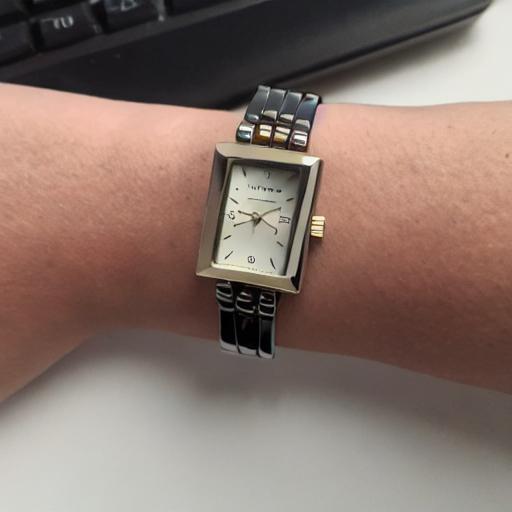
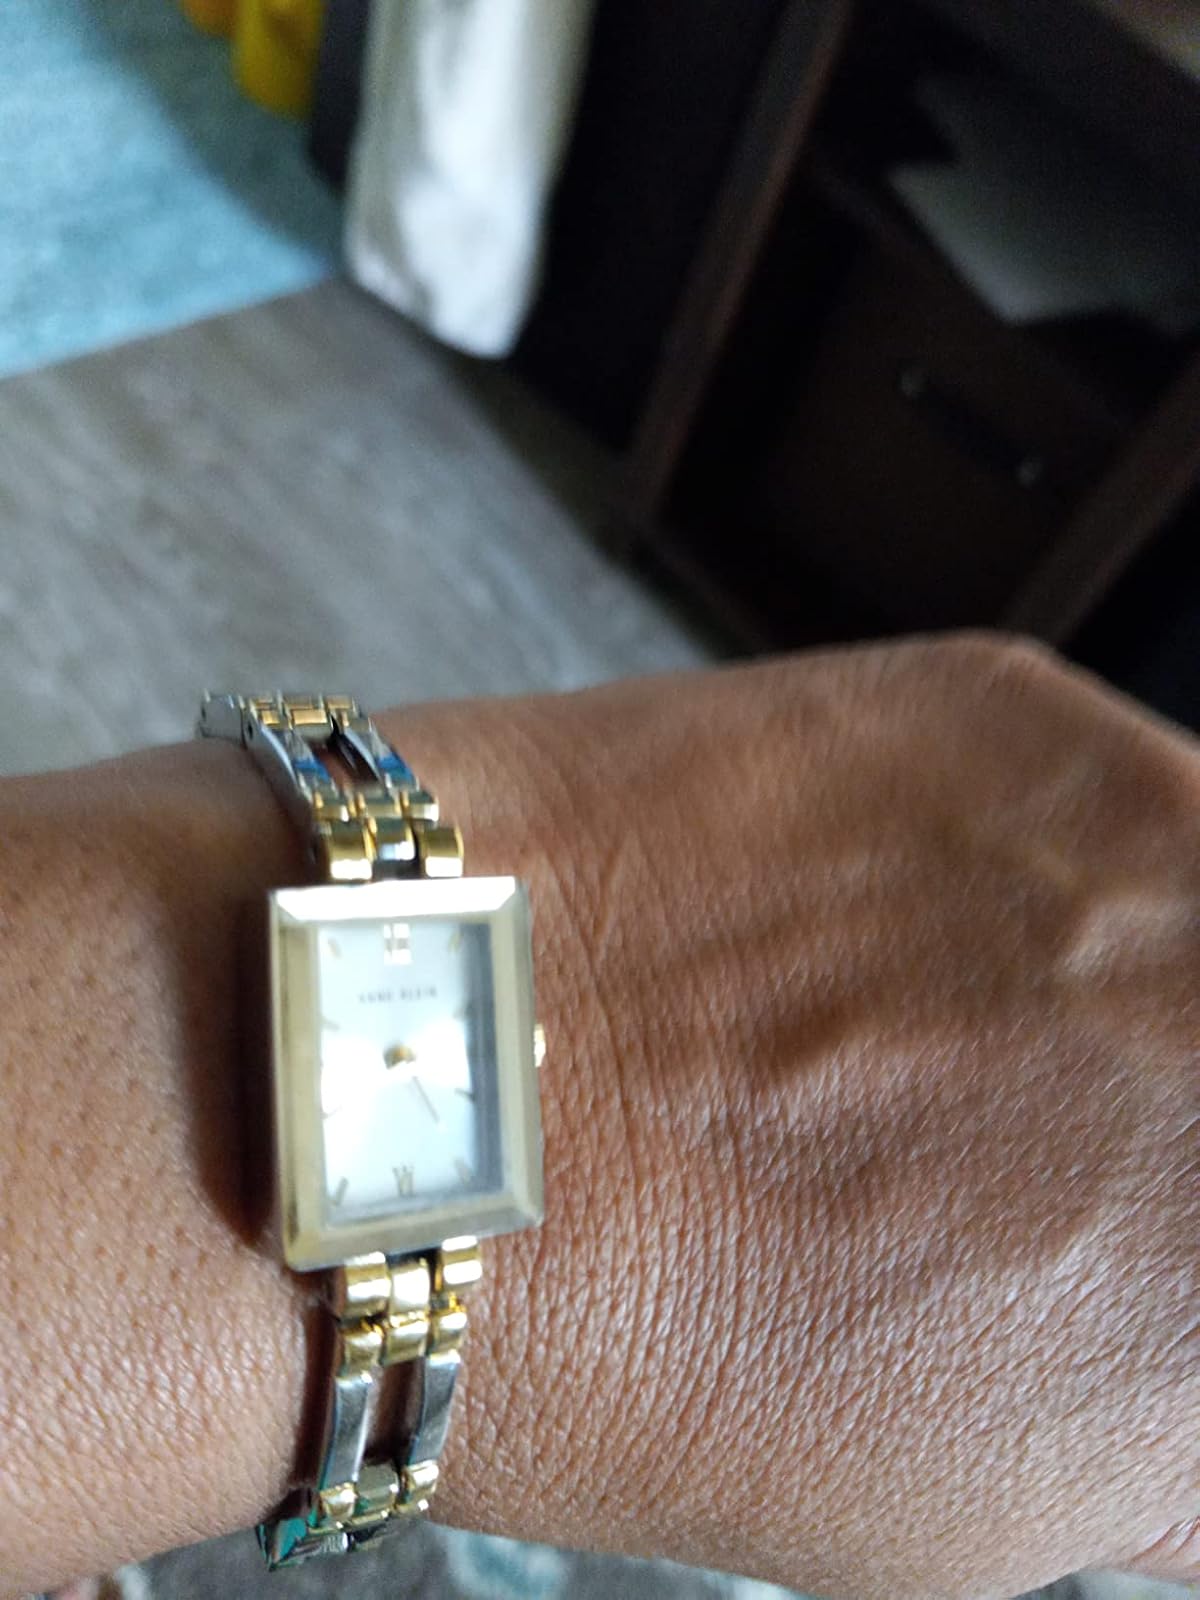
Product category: accessories_watch
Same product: no